Greater Manchester Transport Innovation Fund

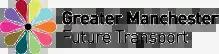
The GM TiF logo

The Greater Manchester Transport Innovation Fund was a failed bid by the Greater Manchester Passenger Transport Authority (GMPTA) and Association of Greater Manchester Authorities (AGMA) to secure £1.5 billion from the Transport Innovation Fund (TIF), a major public transport funding mechanism in England, for the metropolitan county of Greater Manchester. There would have been an additional £1.2 billion borrowed and paid back through a mixture of public transport revenues and weekday, peak-time only Greater Manchester congestion charge.